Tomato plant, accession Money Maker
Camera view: horizontal (90 deg, fisheye); turntable rotation: 150 degrees
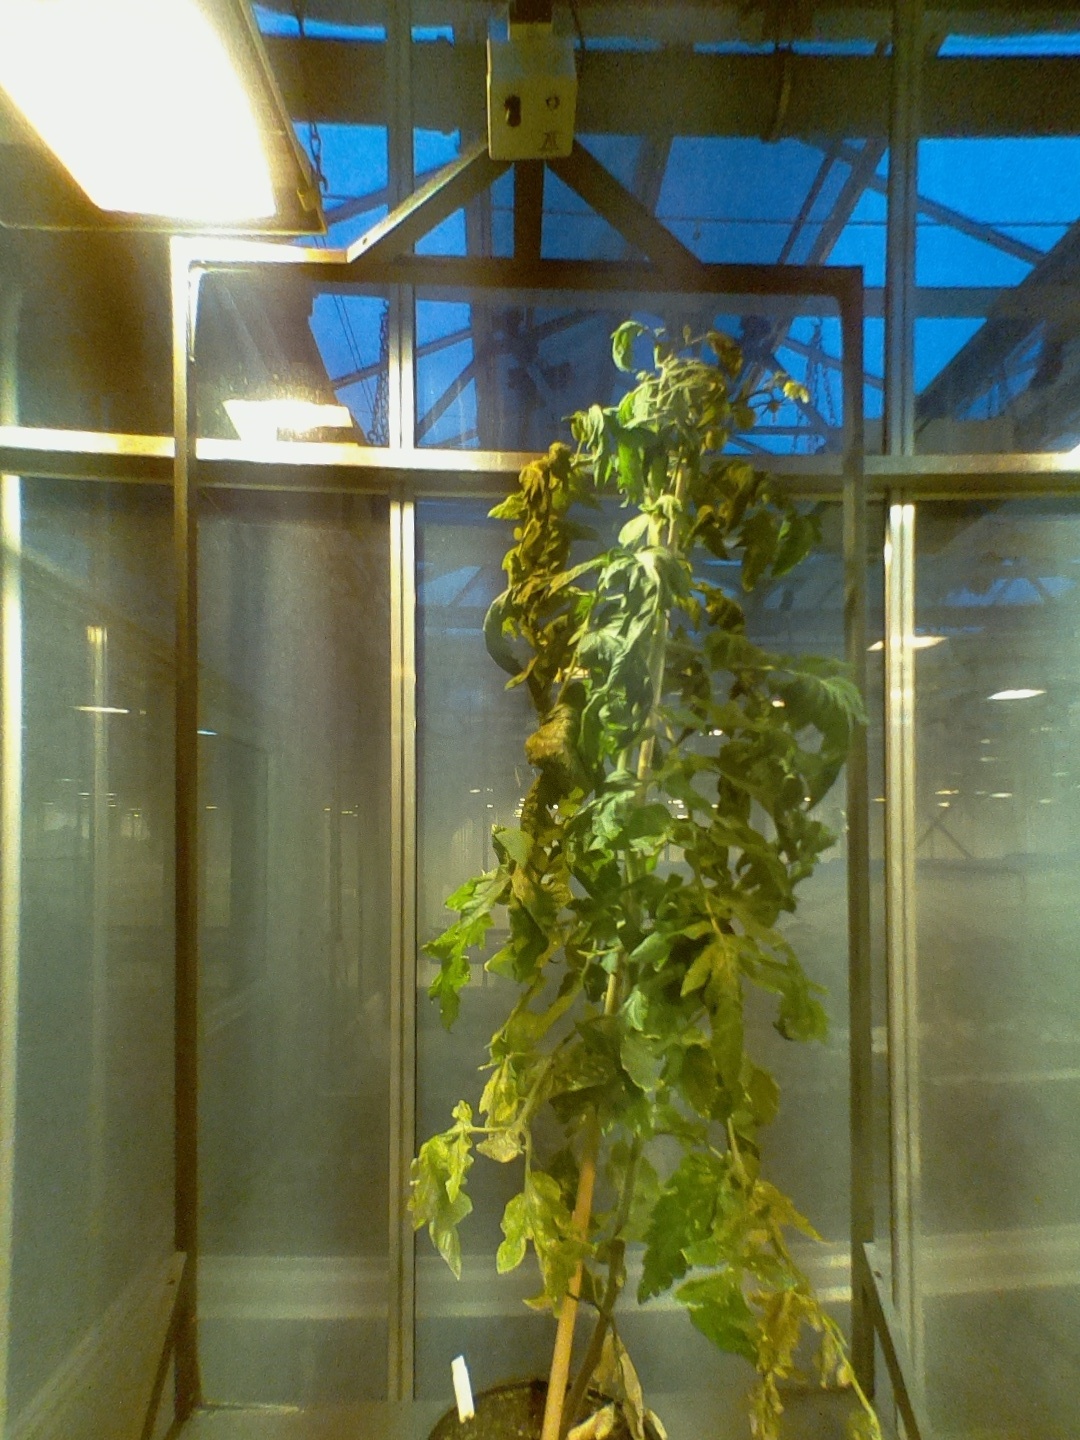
BBCH growth stage 72: 20%-30% of final fruit size